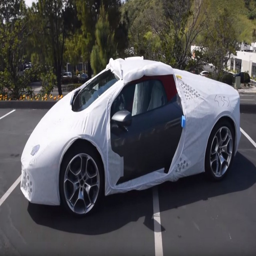
person wrapped like a christmas present